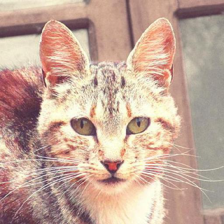
Label: animals